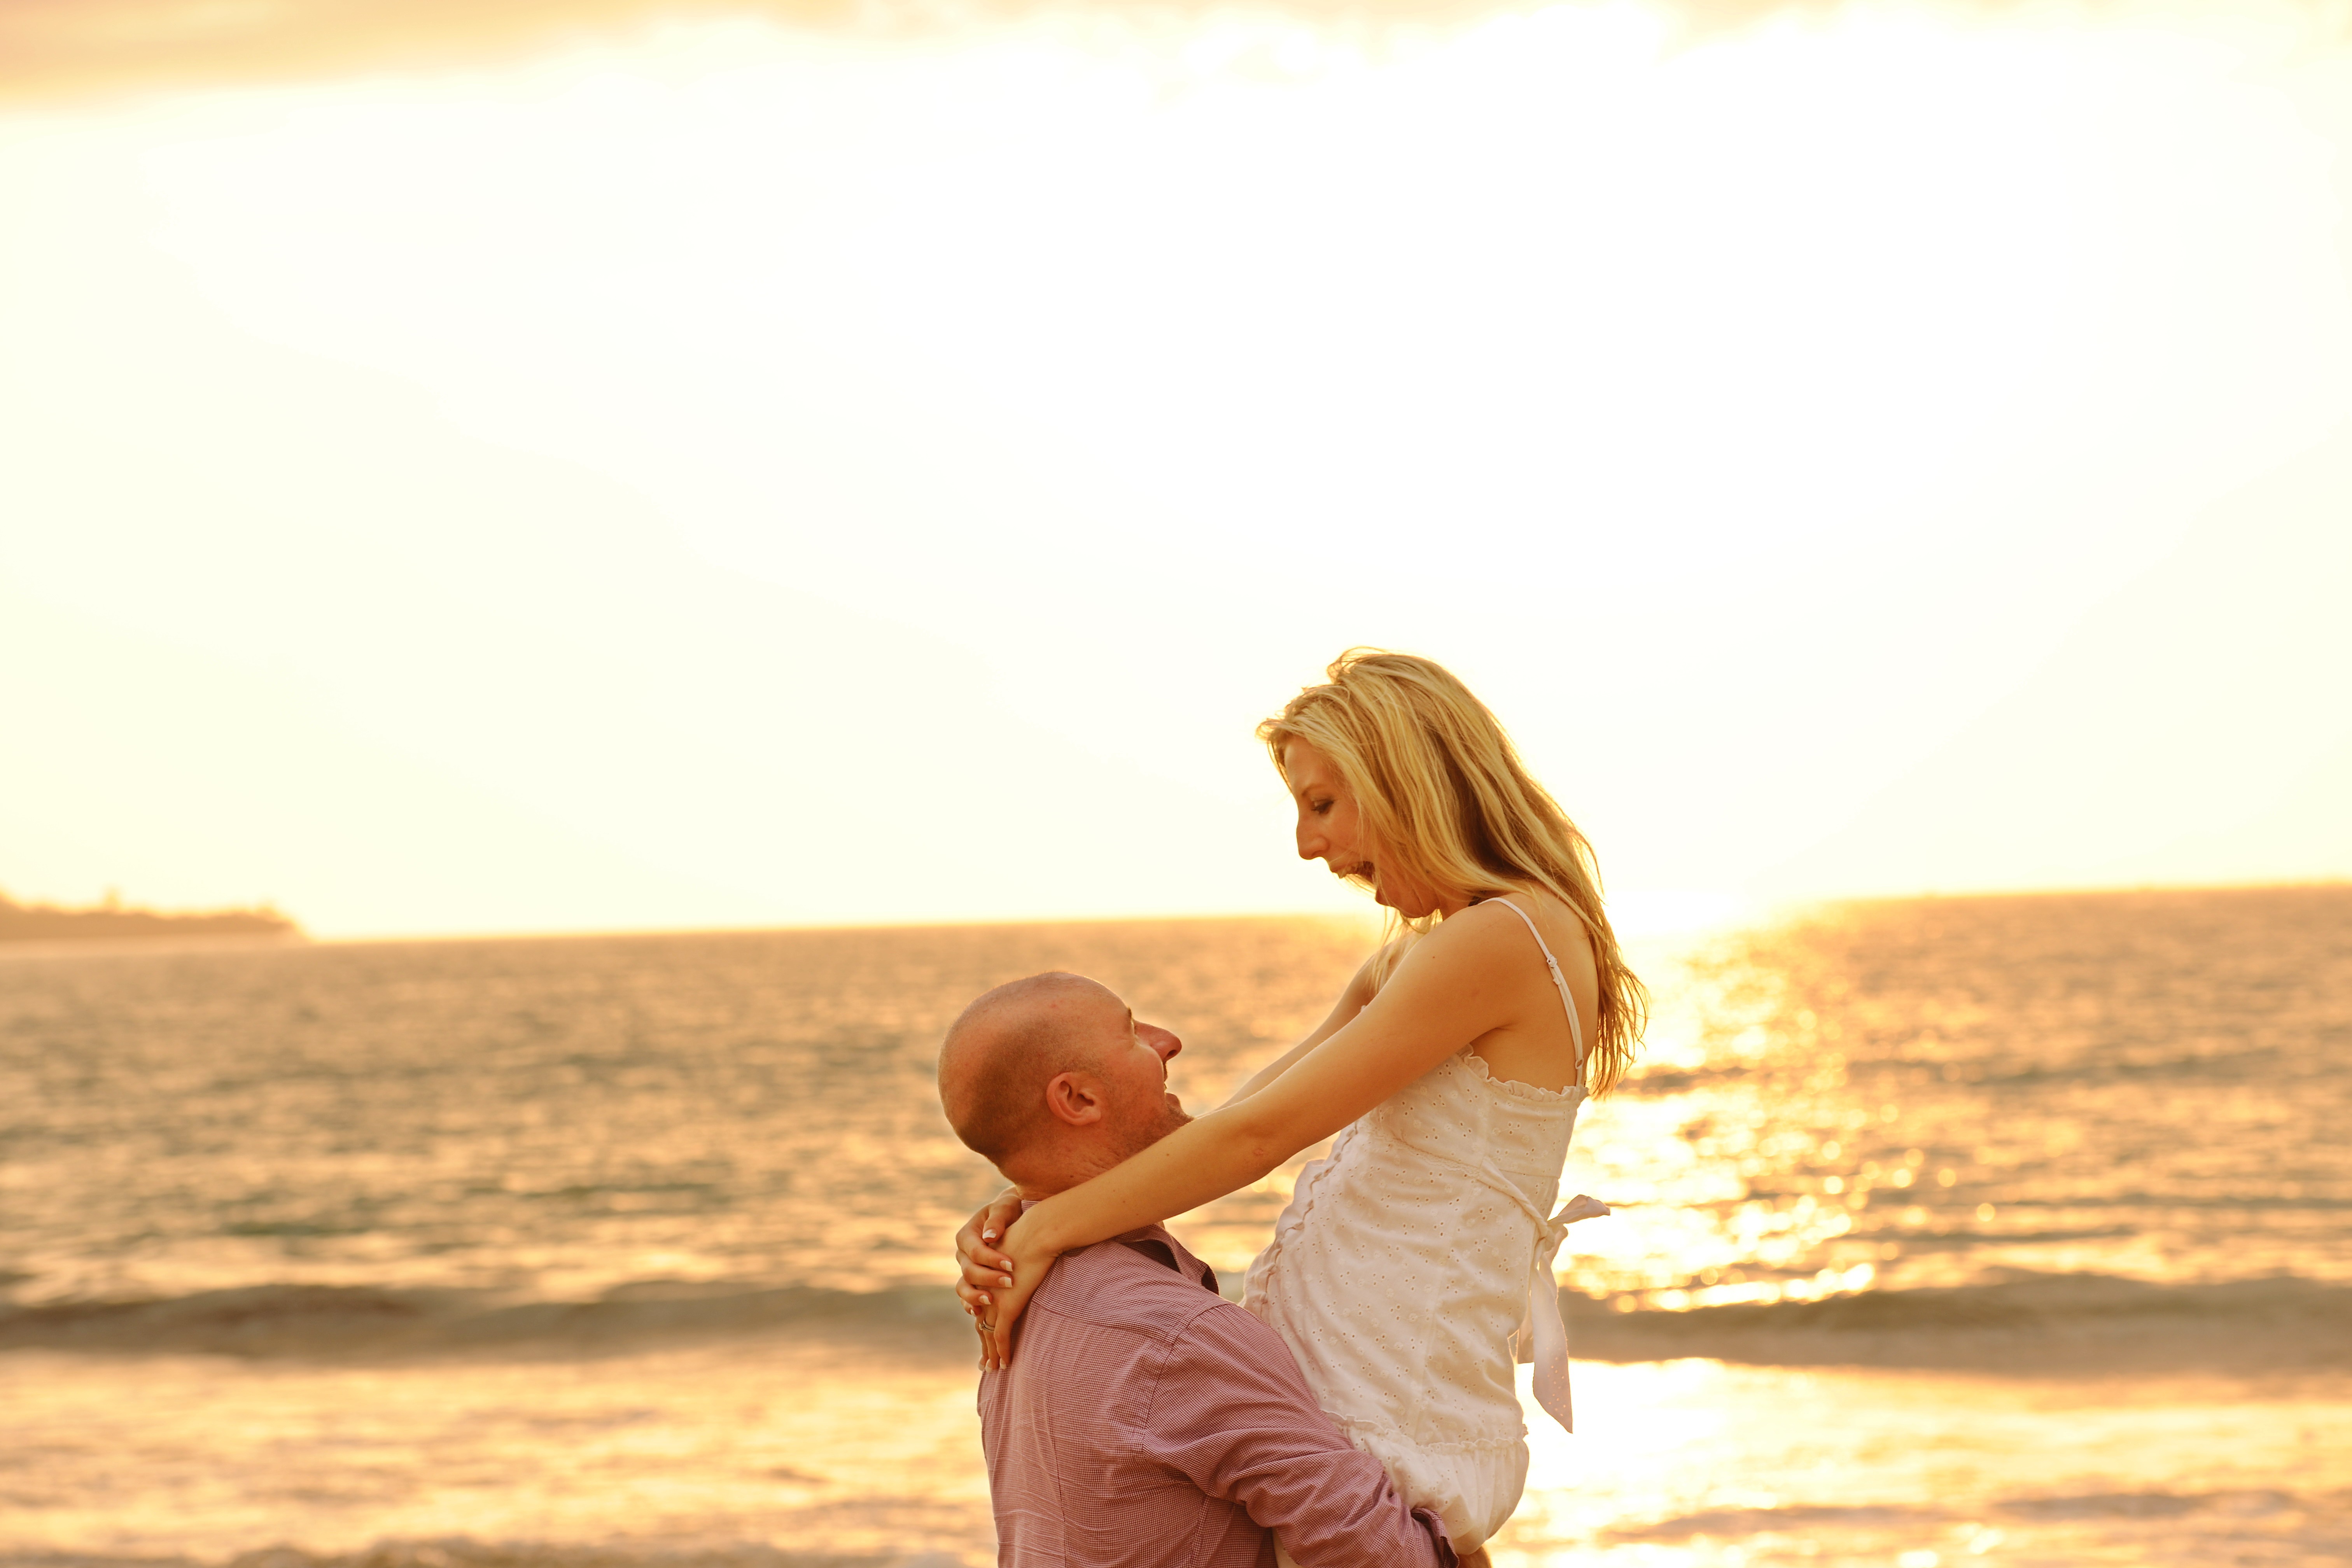
valentine, sunset, beach, couples, love, hugs, romantic